Frankeston

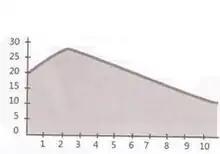
Milk production curve

It also responds generously when the environmental conditions involved in production and reproduction are improved. Cows that are daughters of Frankeston bulls by natural mating have produced up to 28.1 kg. of milk a day and over 4.800 kg. per lactation, and many of the males come to increase about 1.000 grams of weight a day when they are given the right nutritional and handling conditions to not limit them their potential.